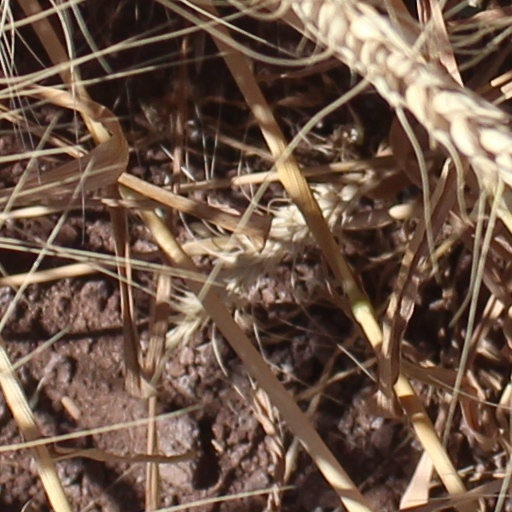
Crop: wheat